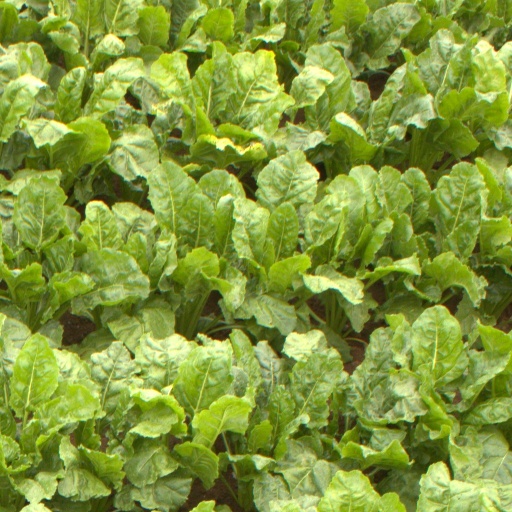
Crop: sugar beet